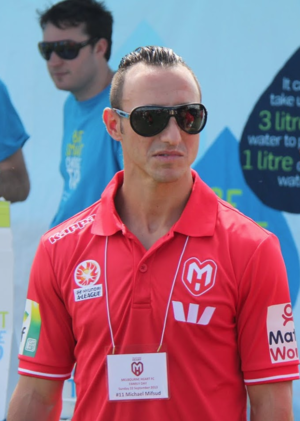
Michael Mifsud, né le 17 avril 1981 à Pietà, est un footballeur international maltais.